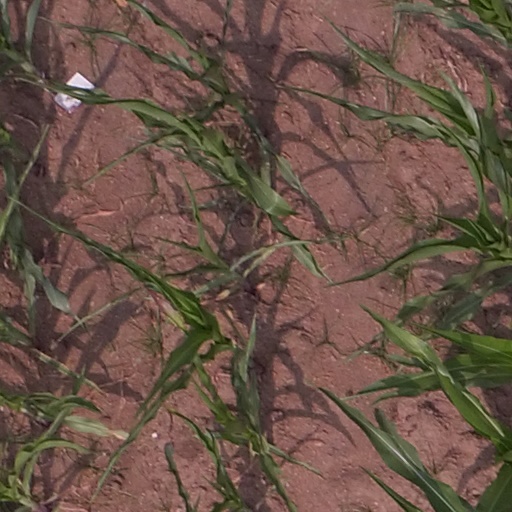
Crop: maize; corn